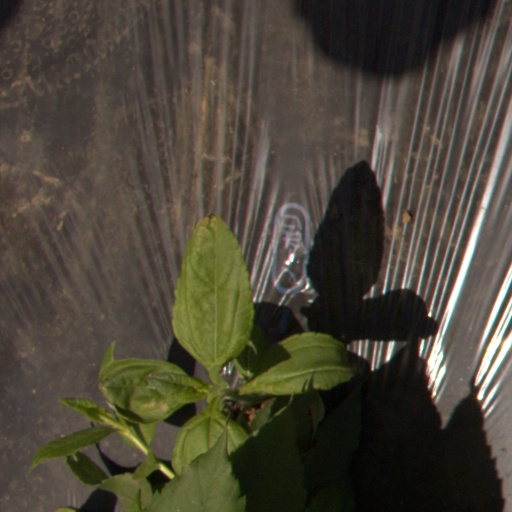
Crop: Jerusalem artichoke